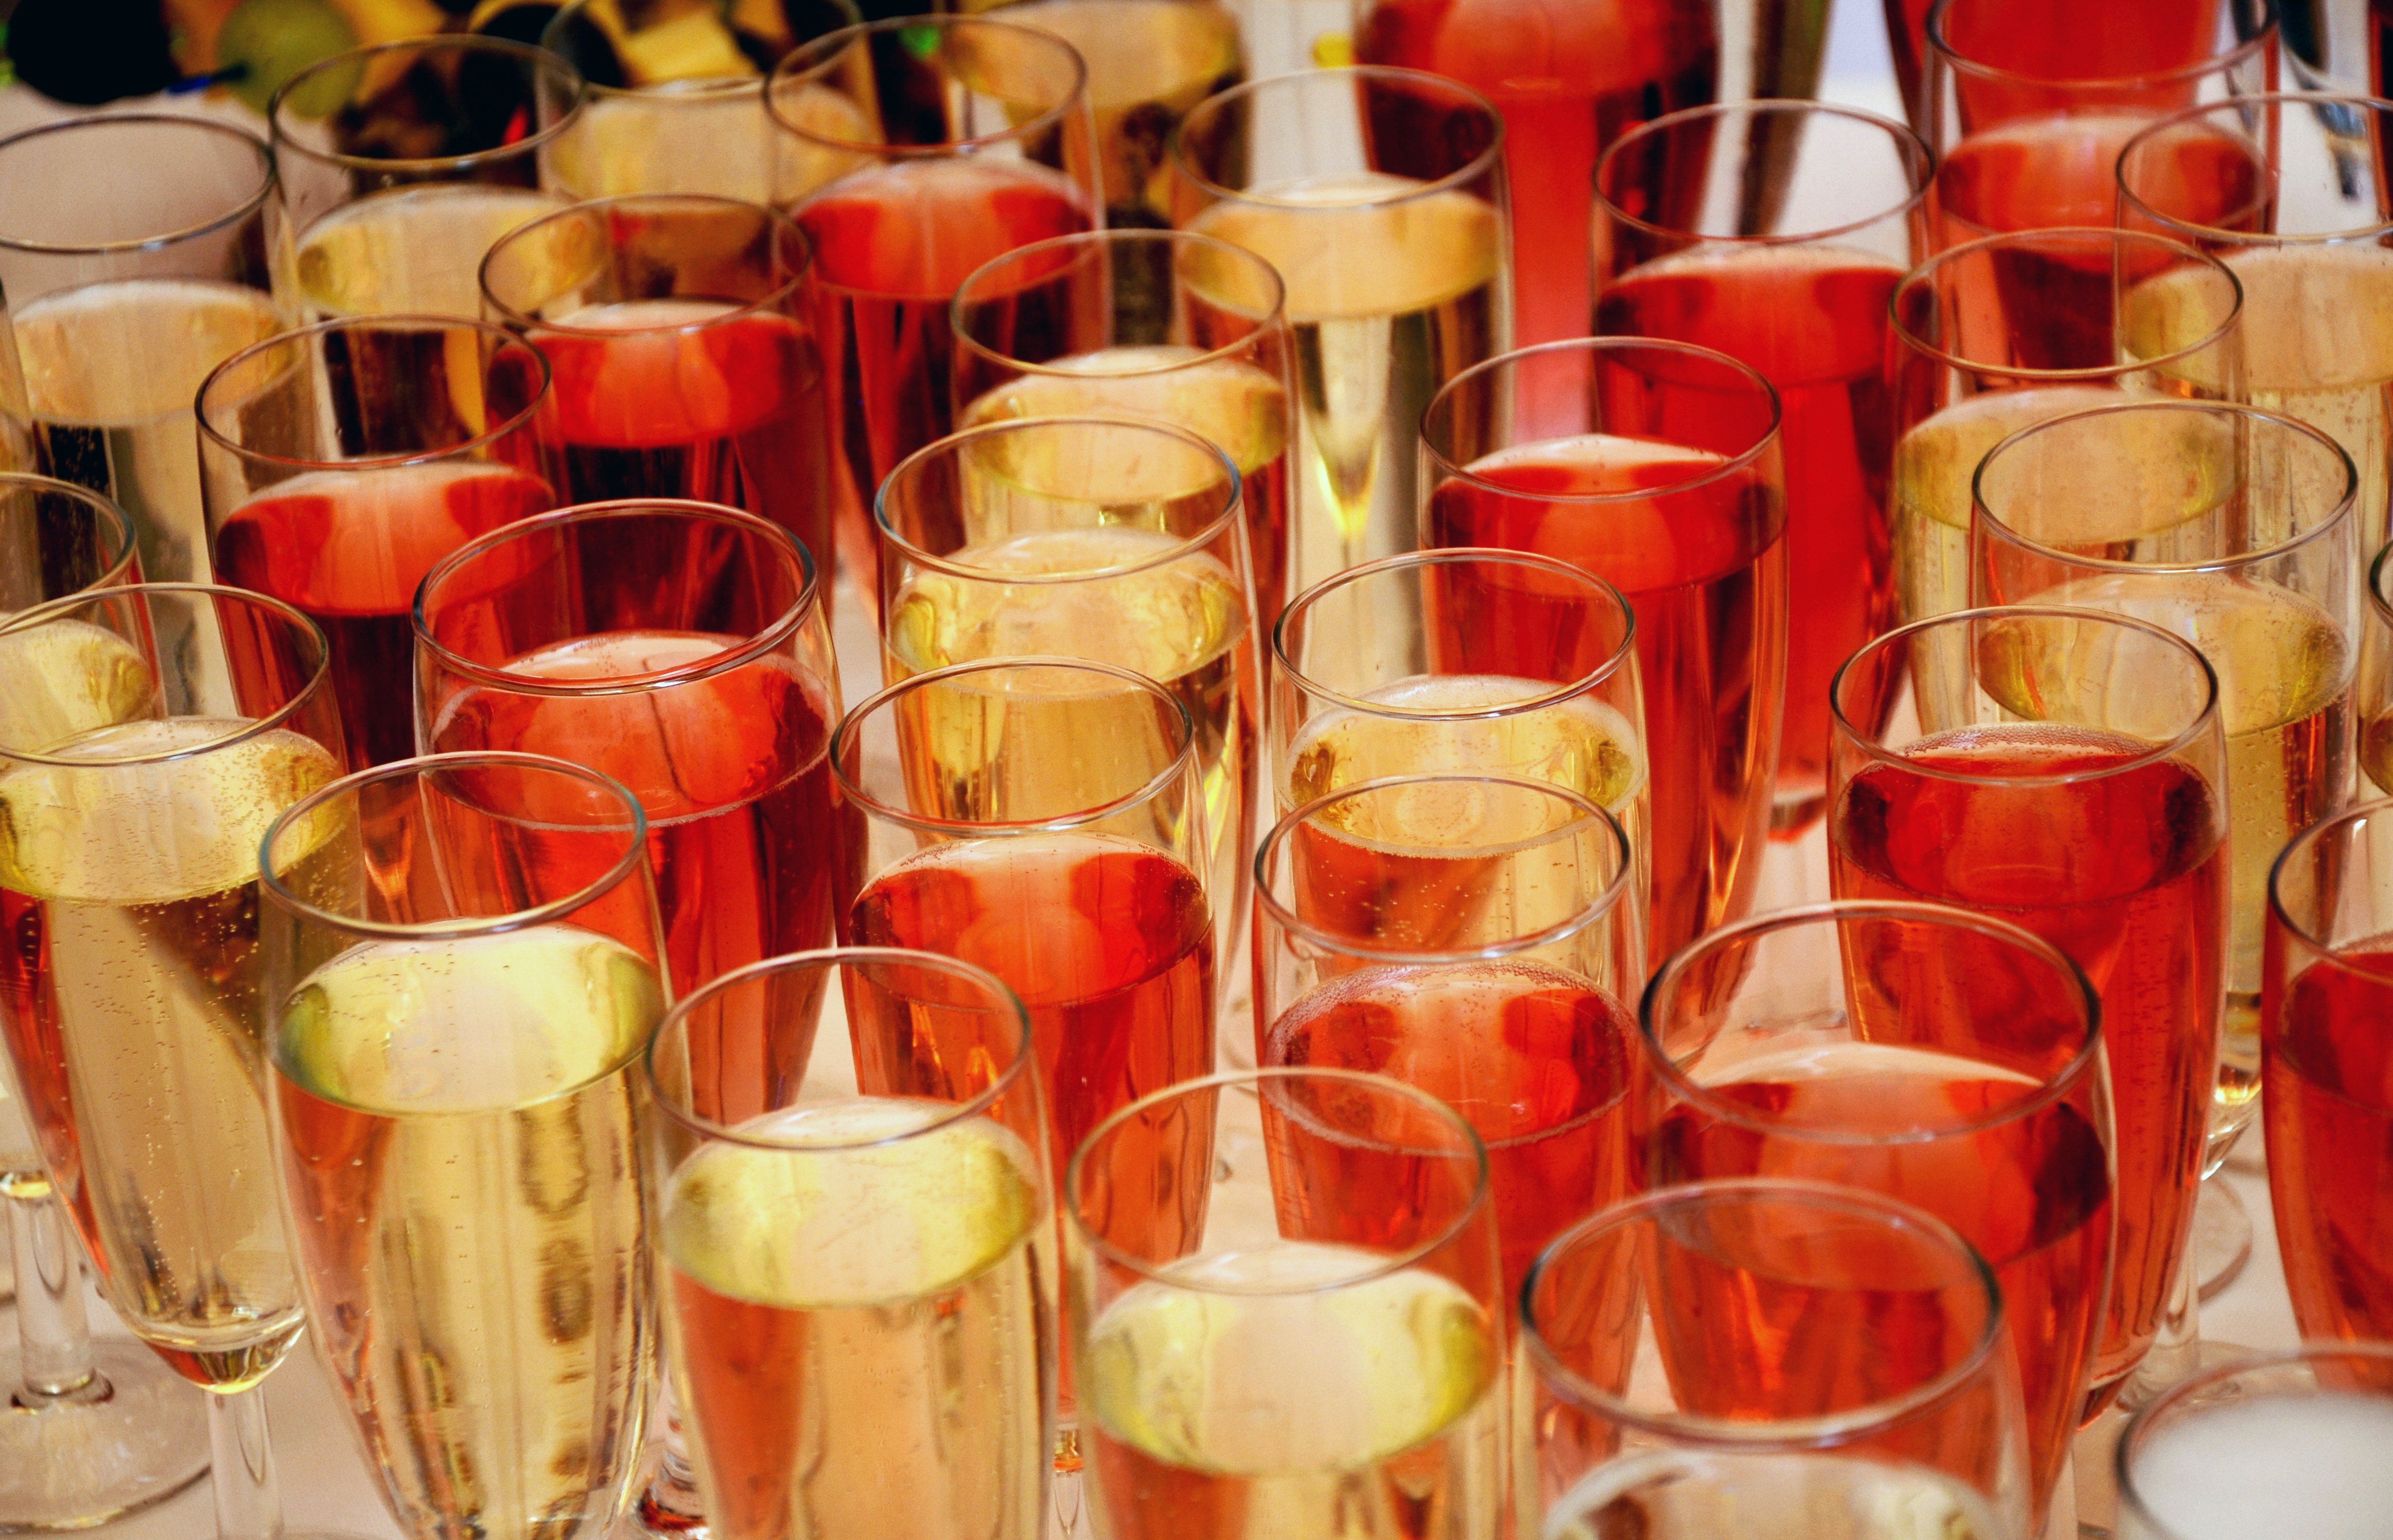
wine, glass, celebration, meal, red, drink, lighting, alcohol, celebrate, glasses, champagne, champagne glasses